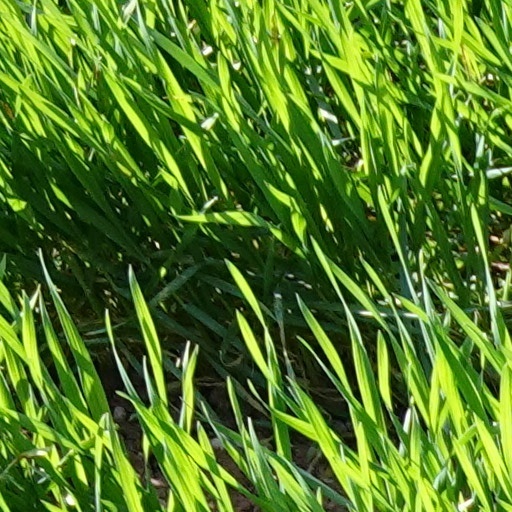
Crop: wheat